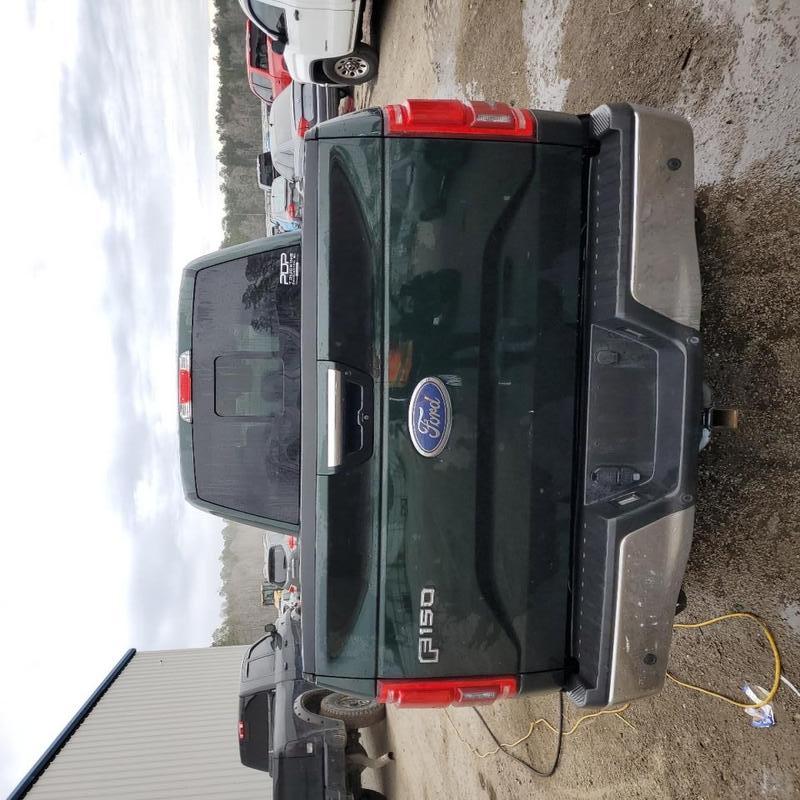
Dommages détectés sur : pare-choc arrière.
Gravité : mineur